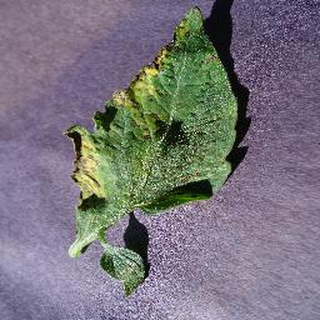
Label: tomato_septoria_leaf_spot